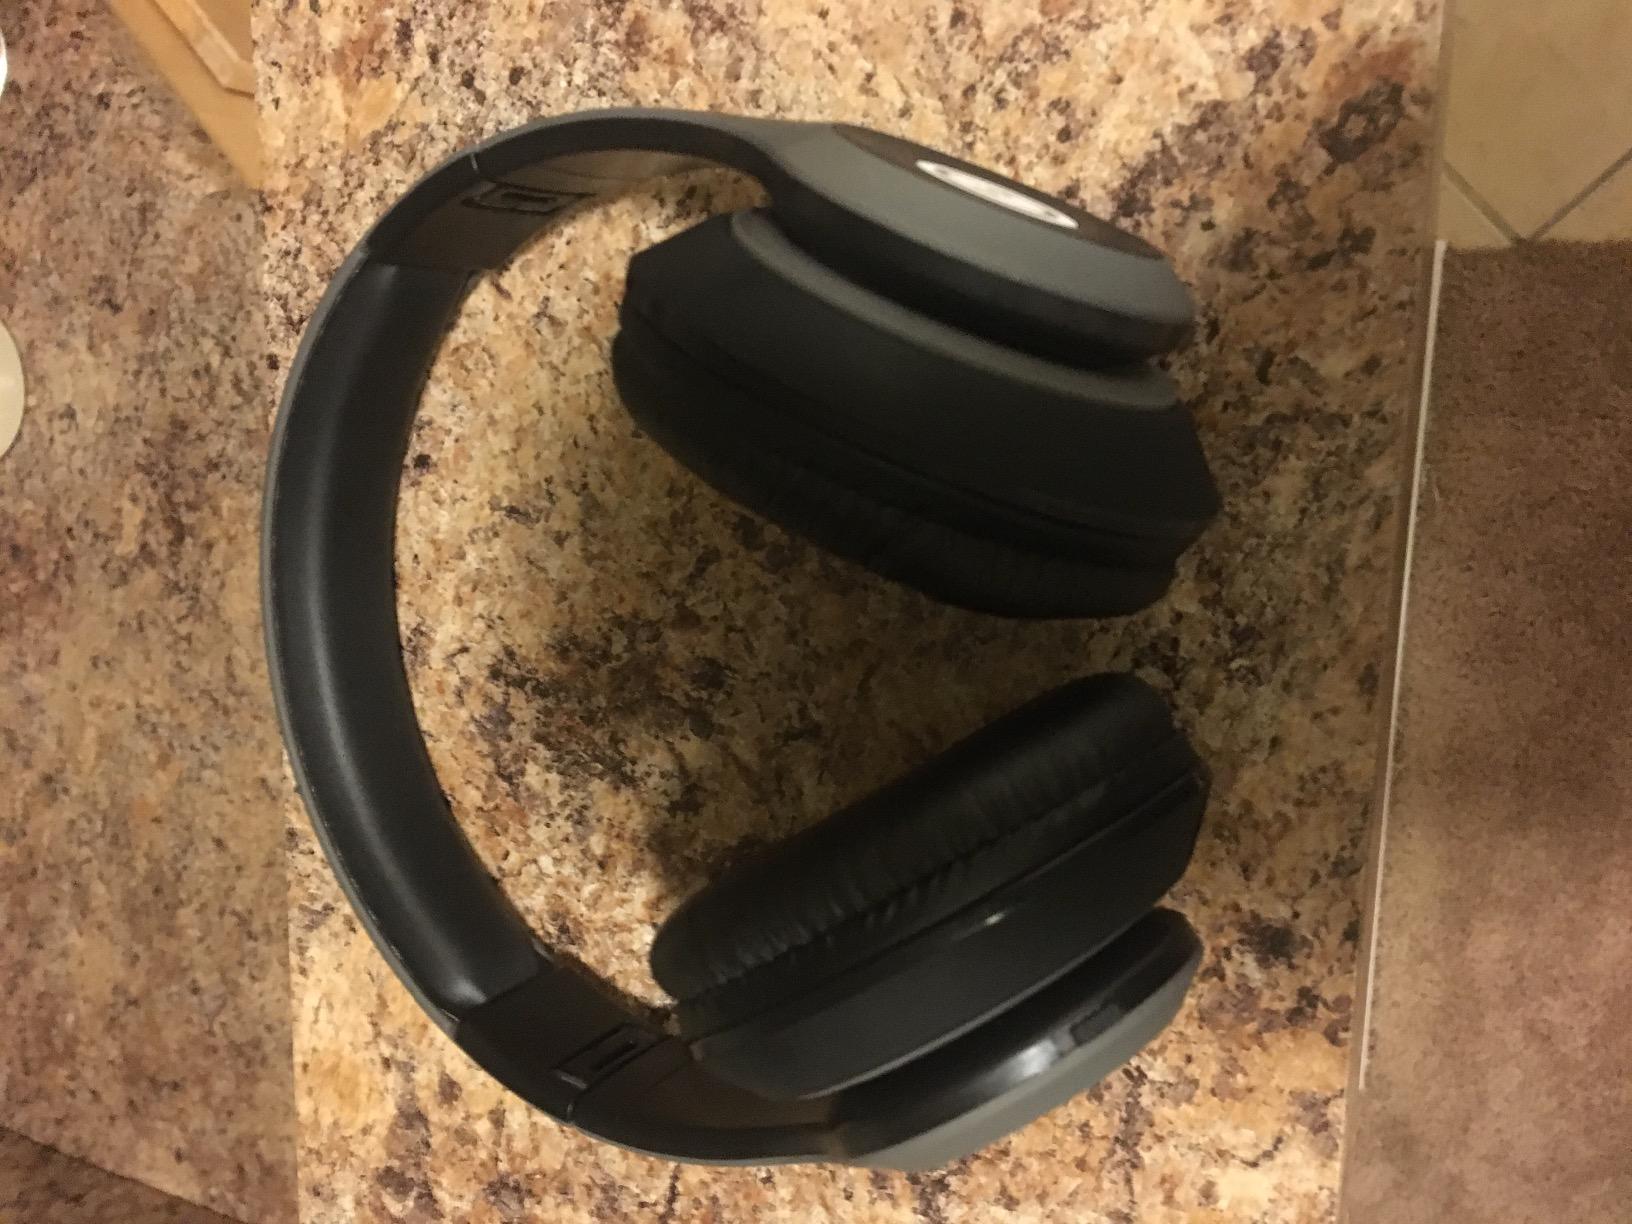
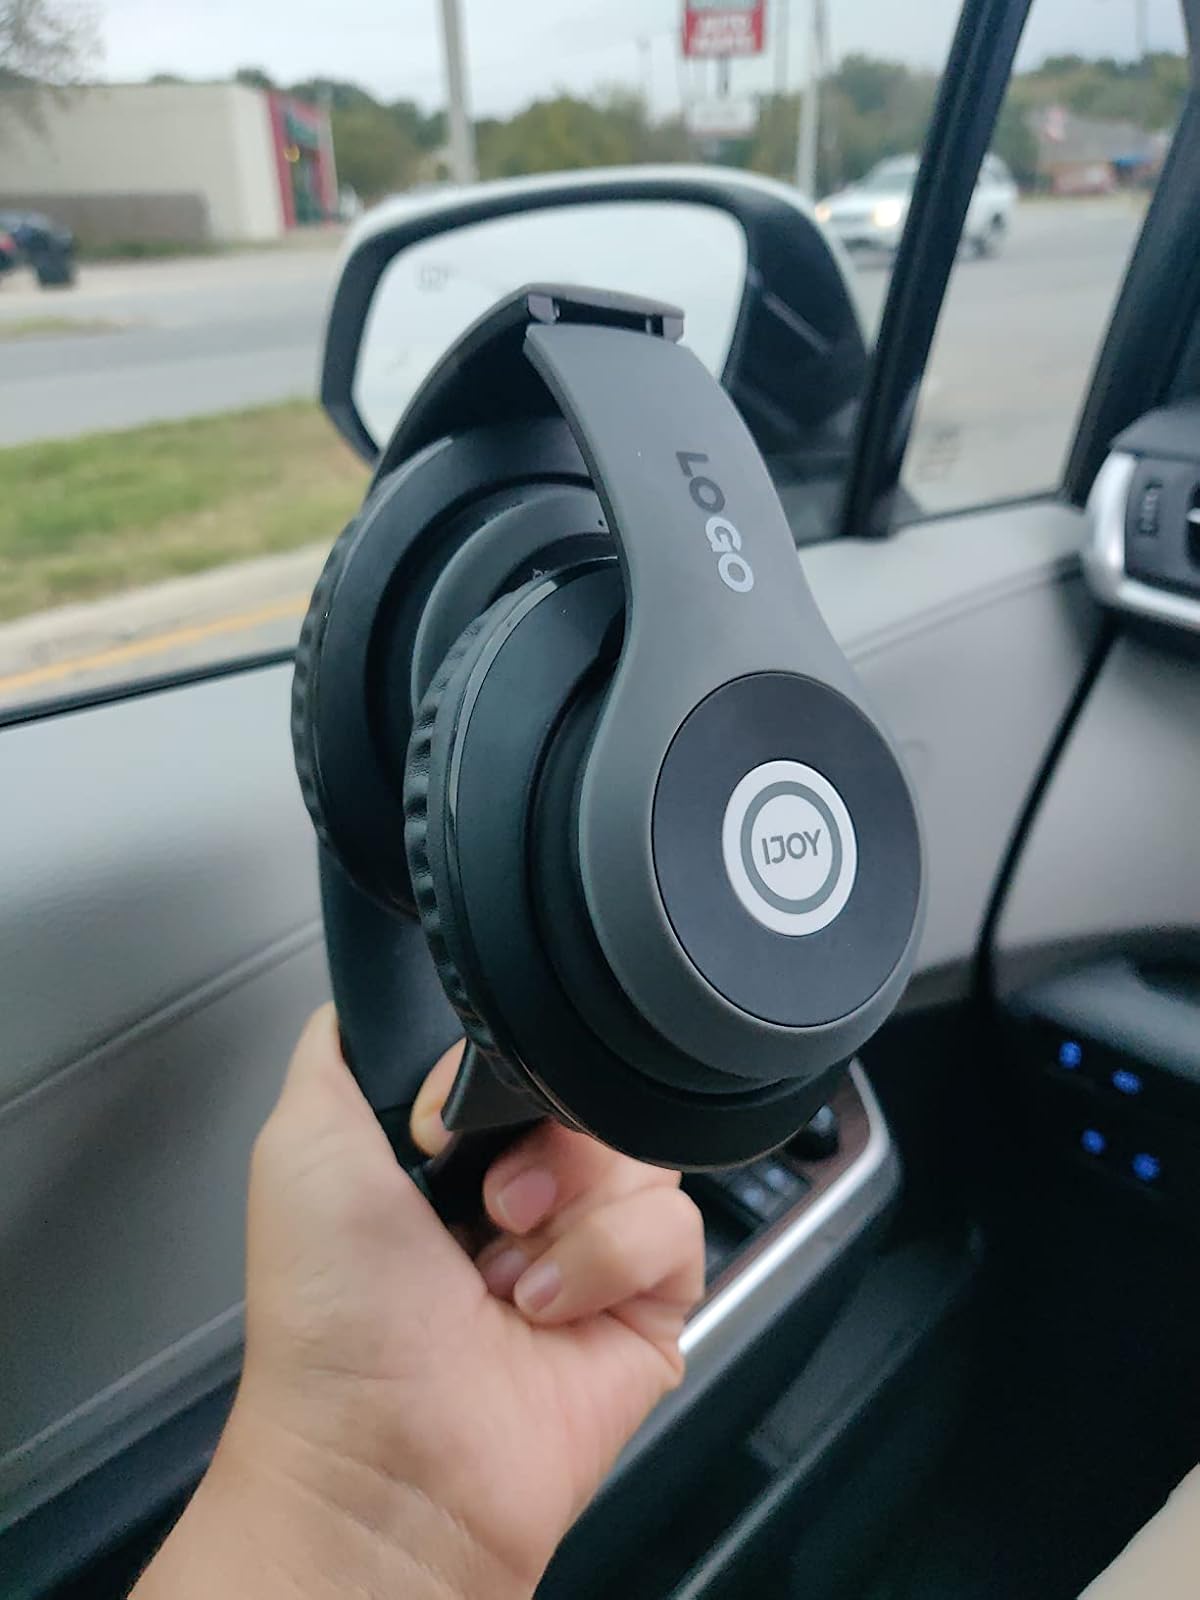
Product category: headphones
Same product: yes